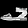
Label: Sandal